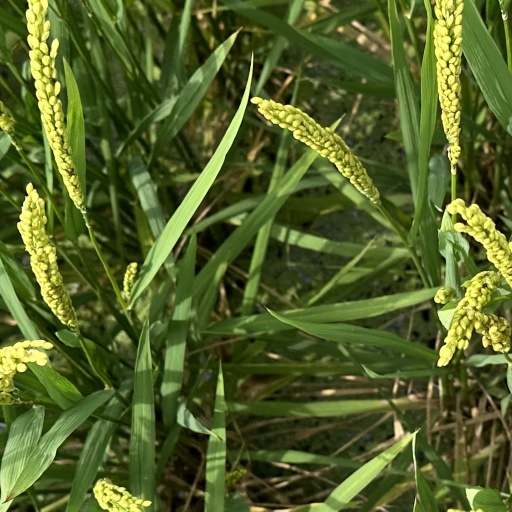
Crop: rice